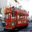
Label: train